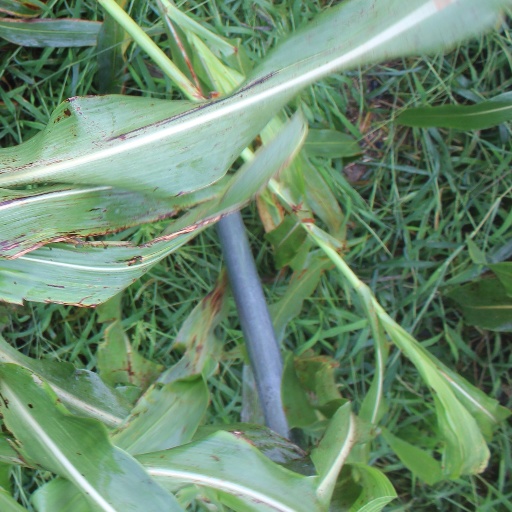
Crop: sorghum